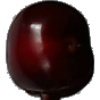
Label: Cherry 1